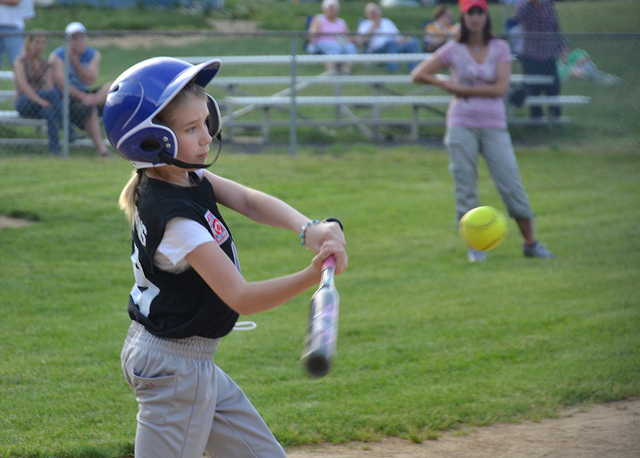
một cô bé đang luyện tập bóng chày ở trên sân